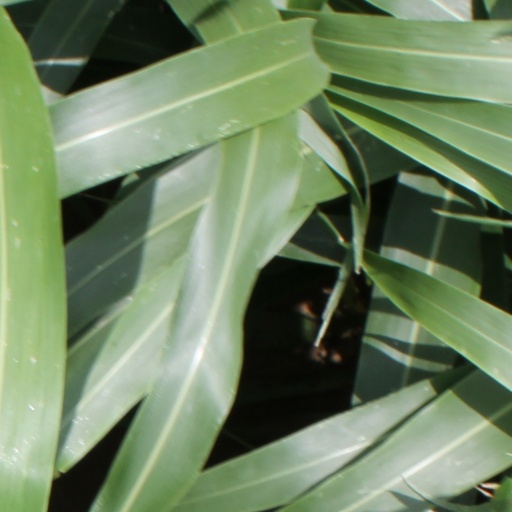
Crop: sorghum